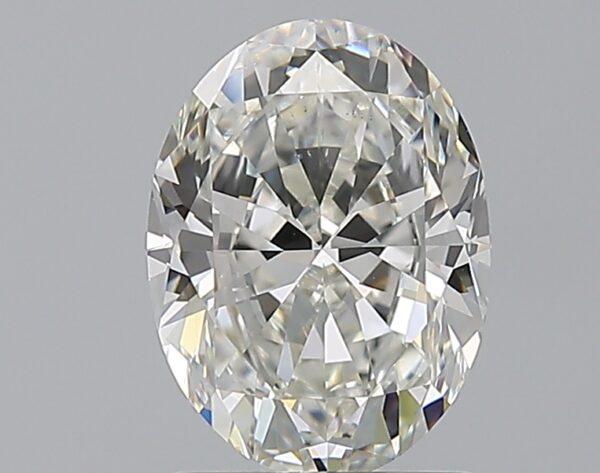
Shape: oval
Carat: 1.7
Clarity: VS2
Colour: H
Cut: VG
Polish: EX
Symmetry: EX
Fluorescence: N
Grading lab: GIA
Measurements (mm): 8.89 x 6.62 x 4.08